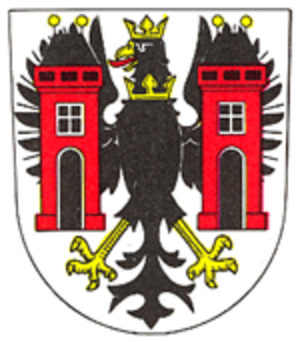
Byšice est une commune du district de Mělník, dans la région de Bohême-Centrale, en République tchèque. Sa population s'élevait à 1 395 habitants en 2020.